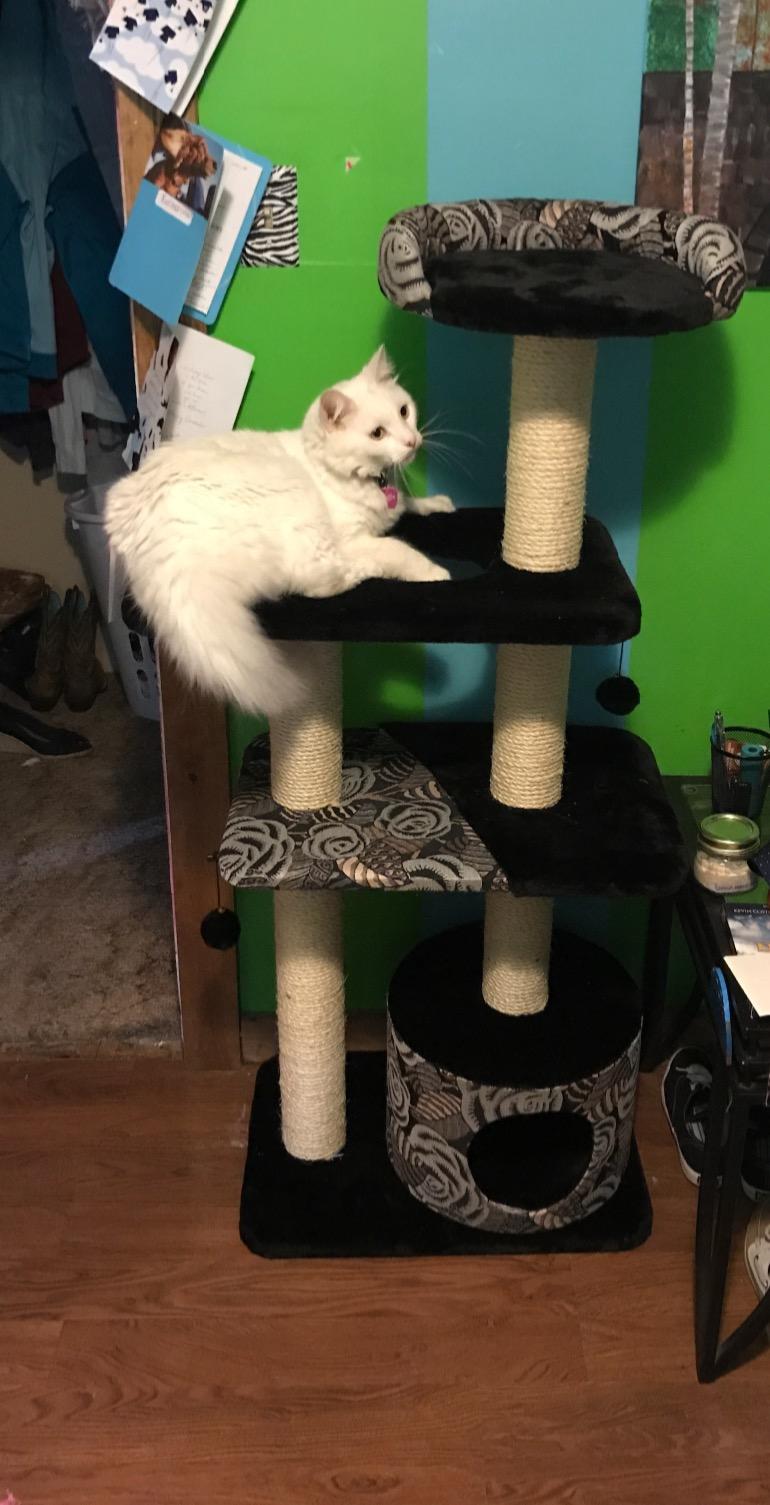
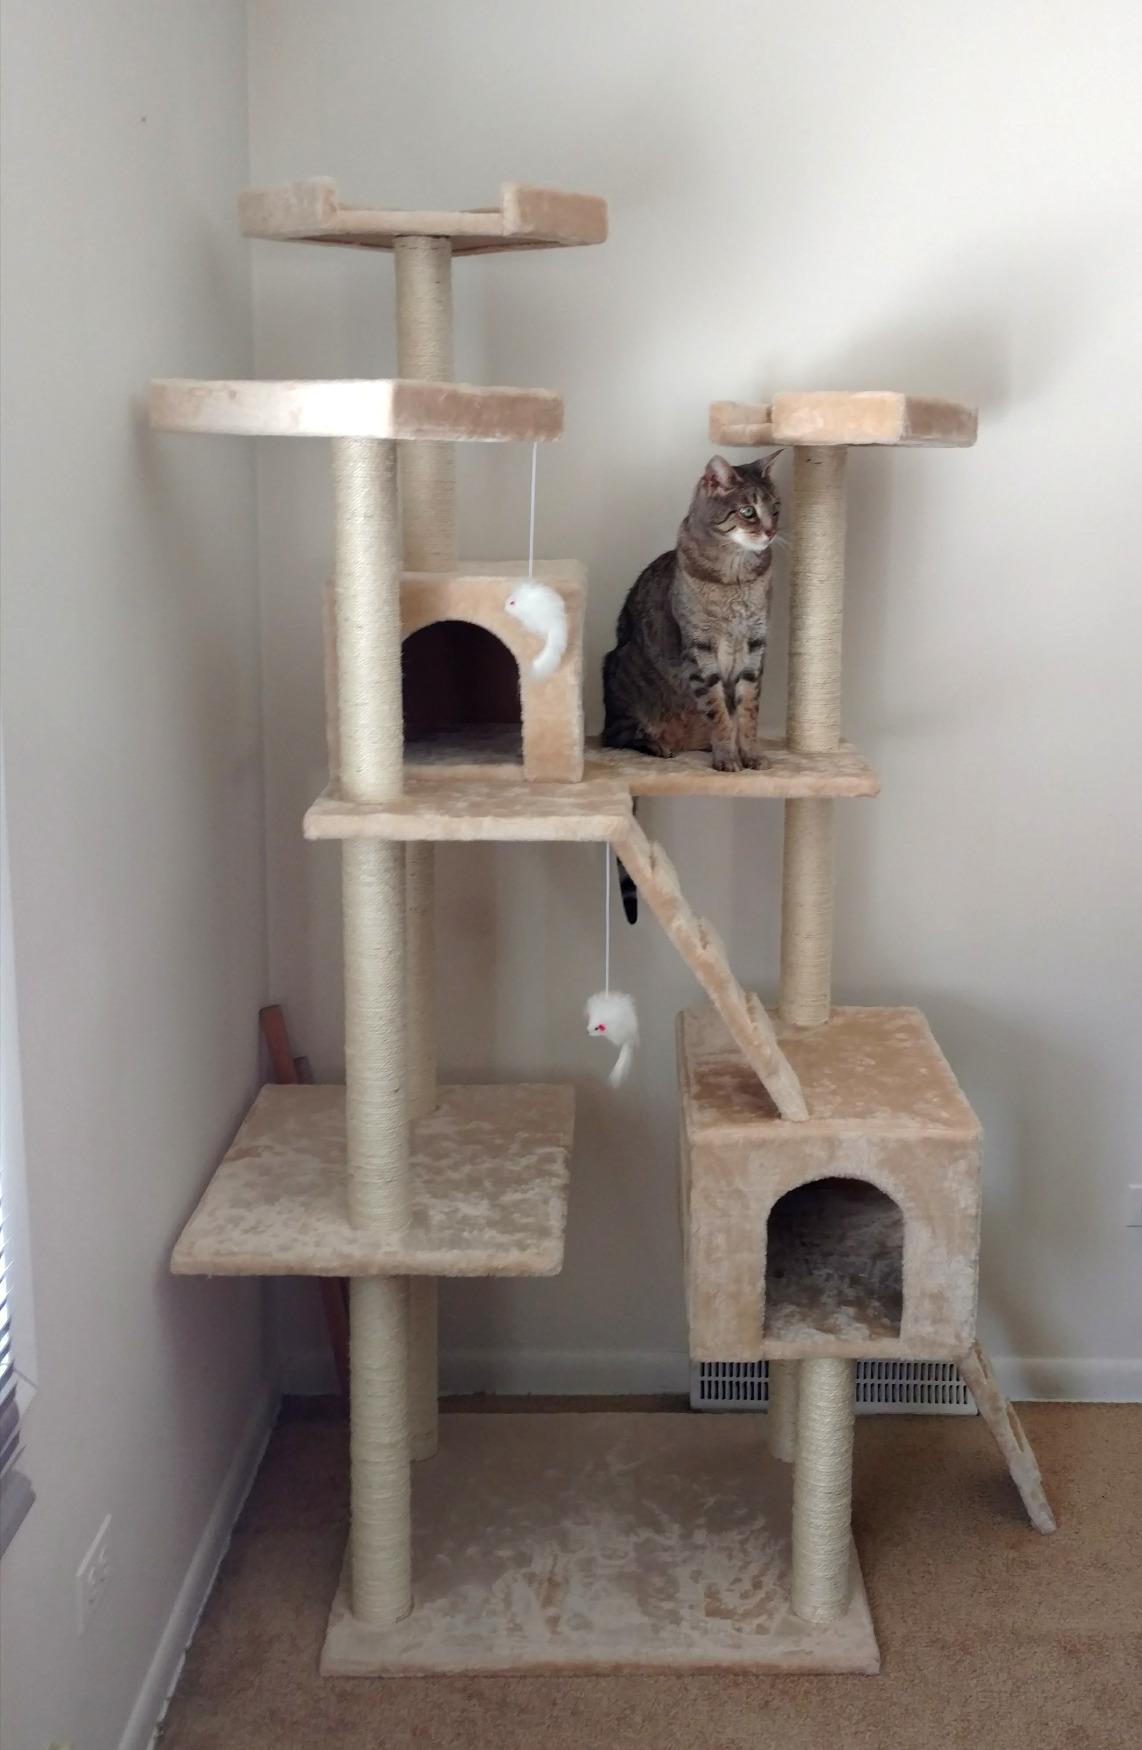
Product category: items_cat tree
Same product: no